South Arcot District (Madras Presidency)

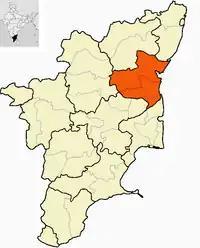
Map of South Arcot district

South Arcot District was a district in the Madras Presidency of British India. It covered the area of the present-day districts of Cuddalore, Kallakurichi and Viluppuram in the Indian state of Tamil Nadu. The district was divided into eight taluks and covered a total area of . The administrative headquarters was the town of Cuddalore.